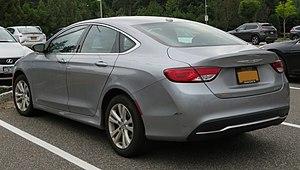
La 200 est une berline produite par le constructeur automobile américain Chrysler. La première génération de ce modèle, qui se présente comme la remplaçante de la Chrysler Sebring, est en fait un profond restylage de cette dernière. Elle est présentée en Europe sous le nom de Lancia Flavia au salon international de l'automobile de Genève 2011, mais n'a finalement été commercialisée en Europe qu'en version Cabriolet. La deuxième génération est présentée au salon de Détroit en mars 2014.